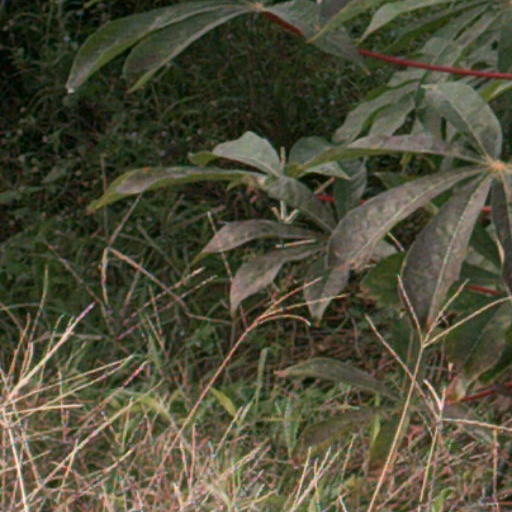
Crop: cassava